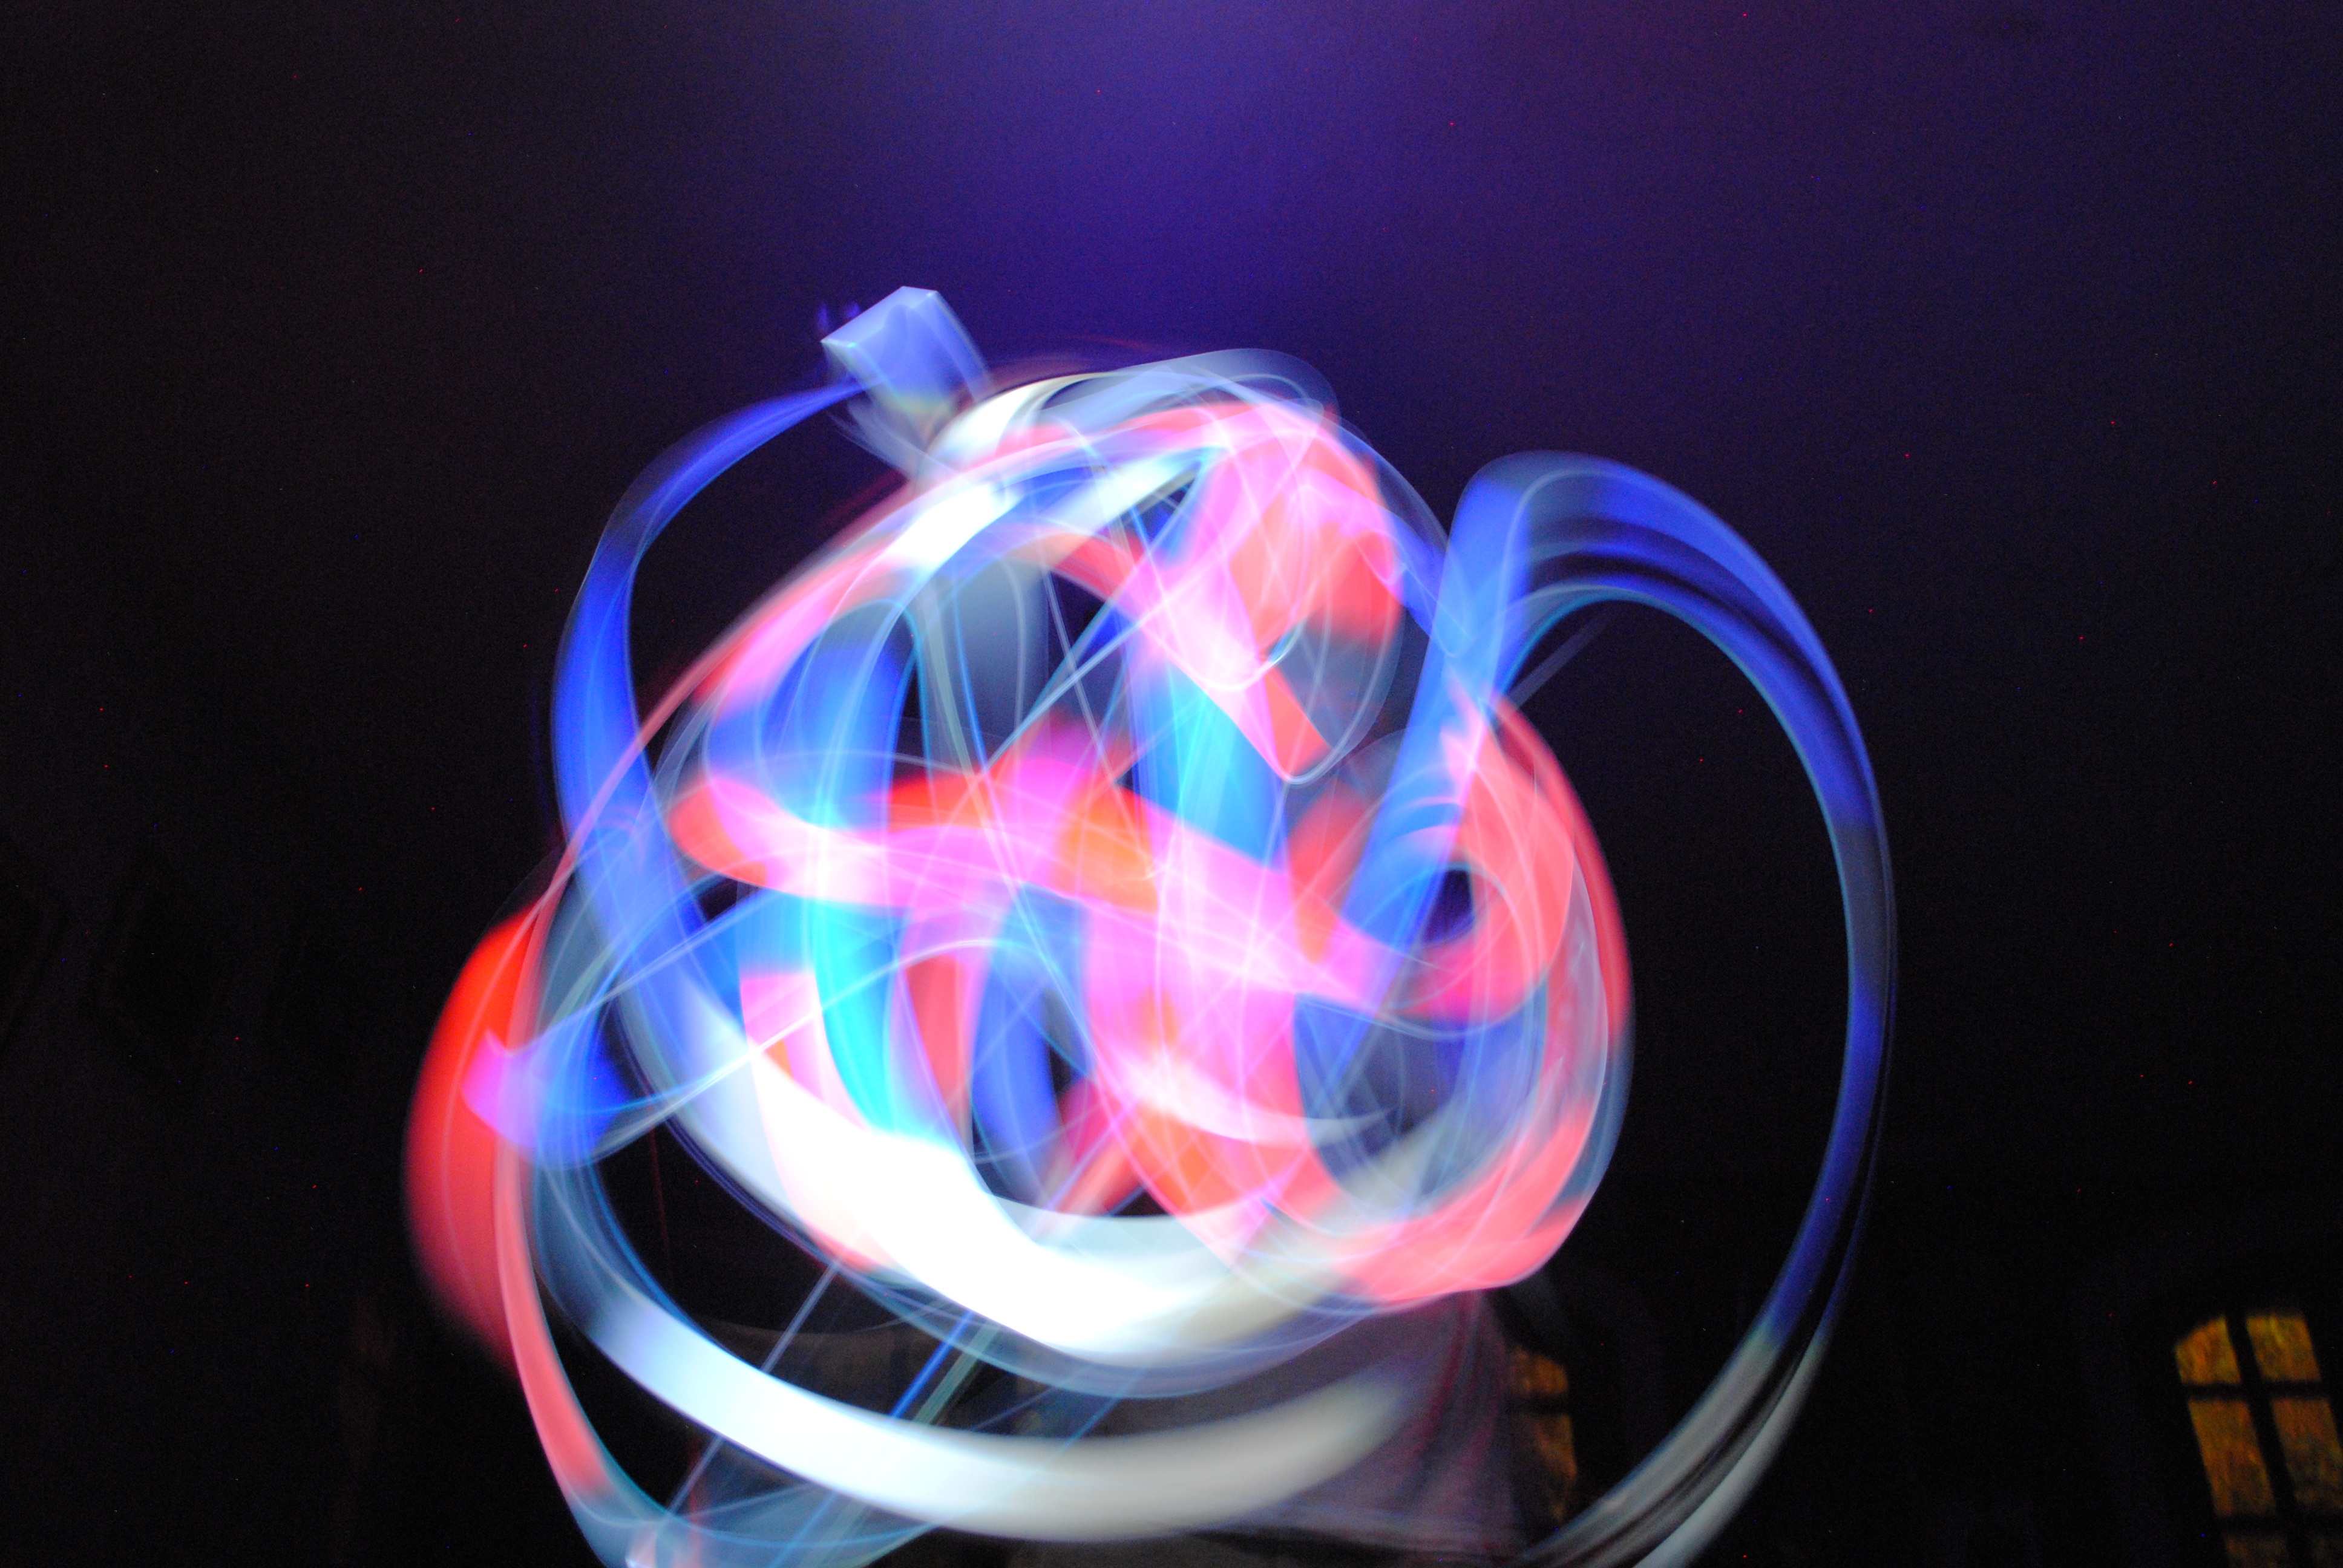
light, color, flame, blue, lighting, circle, neon, energy, design, bright, sphere, shape, illumination